Jan Gunnar Solli

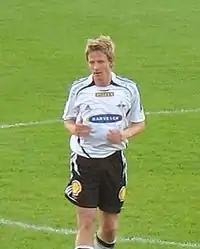
Solli with Rosenborg

Solli made his senior debut for Odd Grenland in the 2000 Tippeligaen season and made five appearances, all as a substitute, in his first season. In total, he played 54 league games for the club over three and a half seasons – and helped Odd reach the 2002 Norwegian Cup Final, where they were beaten 1–0 by Vålerenga. His play with Odd Grenland led to interest from various European clubs including Aston Villa, and AC Milan, with which he had a training stint.